Advanced Medium STOL Transport

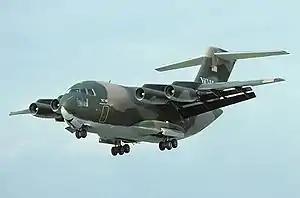
McDonnell Douglas YC-15

The Advanced Medium STOL Transport (AMST) project was intended to replace the Lockheed C-130 Hercules tactical transport in United States Air Force service with a new aircraft with improved STOL performance. Increased need for strategic airlift led the Air Force to cancel the AMST program and seek a larger airlifter. Under the C-X program, the YC-15's basic design would become the successful McDonnell Douglas (later Boeing) C-17 Globemaster III.